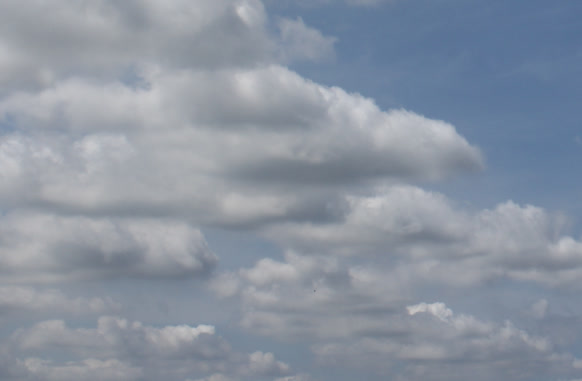
Cloud type: Stratocumulus